Aniceto Marinas

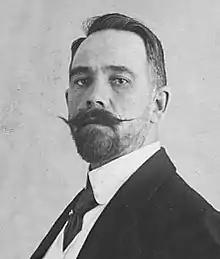
Marinas photographed by Julio Duque

Aniceto Marinas García (born 17 April 1866 in Segovia – died 23 September 1953 in Madrid) was a Spanish sculptor. He studied at the Real Academia de Bellas Artes de San Fernando, taking further studies at the .